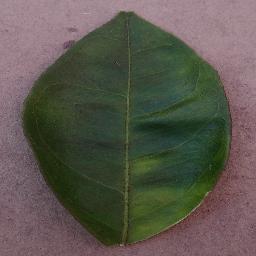
Label: Orange___Haunglongbing_(Citrus_greening)